Torpedo scad

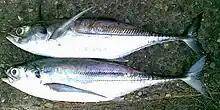
Torpedo scad taken in northern Australia

The torpedo scad is a moderately large fish, growing to a maximum recorded length of 80 cm and a weight of 4 kg, however is more common between 30 and 40 cm length. It is rare at lengths greater than 80 cm. The species is often considered to have a rather unusual body form, having features superficially similar to tunas, mackerels and other carangids. The body is elongate and subcylindrical, becoming highly compressed toward the tail and caudal fin, with a marked median keel on the caudal peduncle. The dorsal and ventral profiles of the fish are nearly evenly convex, with the two profiles intersecting at the pointed snout. There are two separate dorsal fins; the first consisting of 8 moderately high spines and the second of a single spine followed by 18 to 20 soft rays. The anal fin consists of two anteriorally detached spines followed by a single spine attached to 16 or 17 soft rays. In both the dorsal and anal fins, the posterior 7-10 rays are detached and form a series of diagnostic finlets. The pectoral fin is strongly falcate (scythe shaped), and extends beyond the origin of the second dorsal fin. The lateral line is strongly arched over a short length anteriorly, with the intersection of the curved and straight sections vertically below the fourth or fifth spine of the first dorsal fin. The curved section of the lateral line has 21 to 29 scales, while the straight section has 51 to 59 very large scutes. The breast is devoid of scales in a triangular patch to about one-third the distance to the pectoral fin base. The eye has a well-developed adipose eyelid which nearly completely covers the eye. The upper jaw contains small villiform teeth, with some outer teeth moderately enlarged, while the lower jaw has a single row of small teeth. There are 26 to 32 gill rakers and 24 vertebrae.